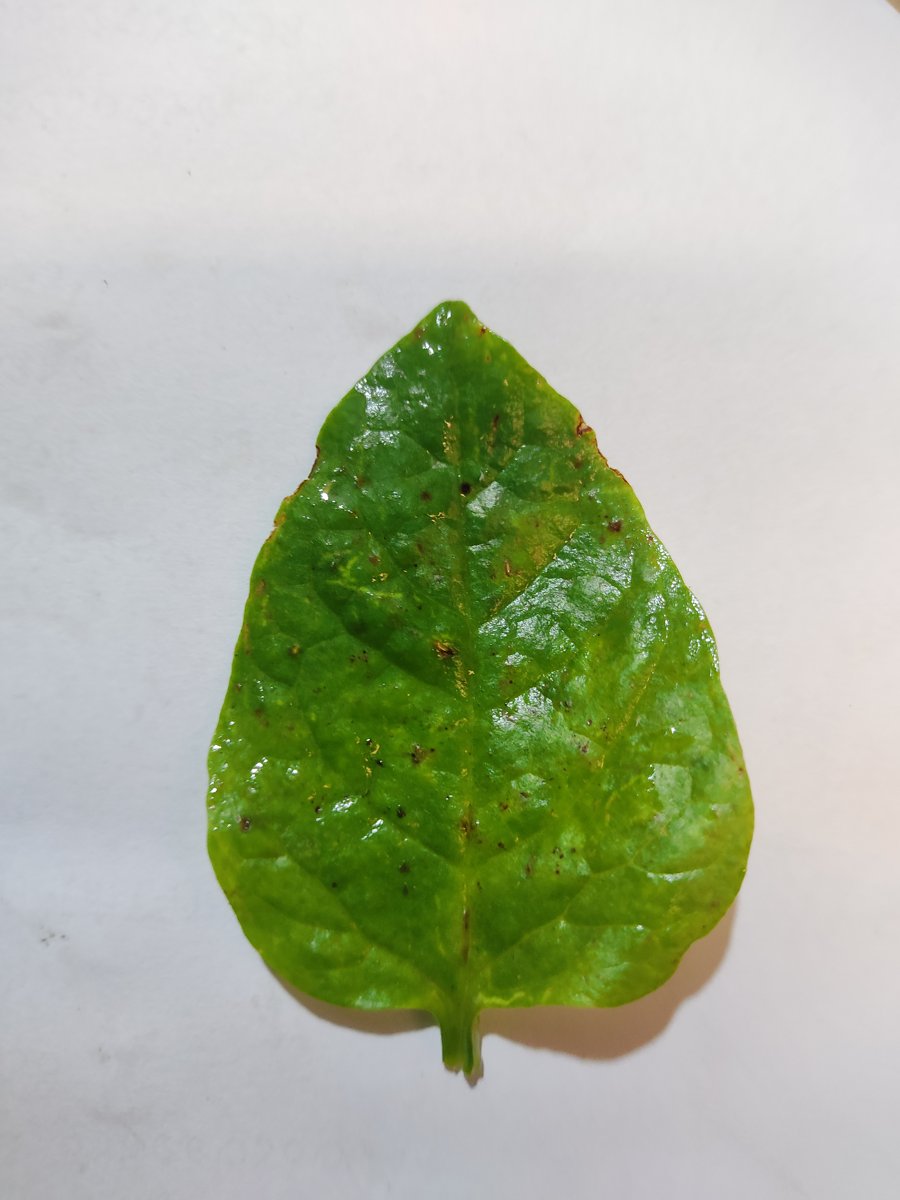
Label: Bacterial-Spot